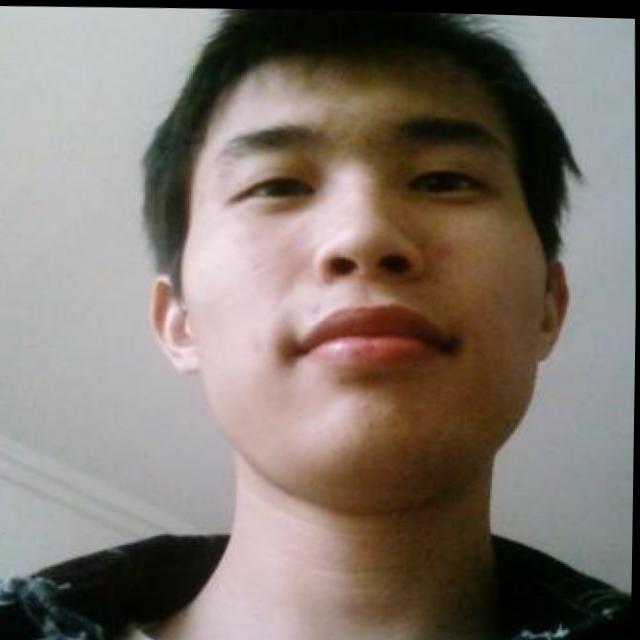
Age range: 21-44